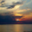
Label: sea